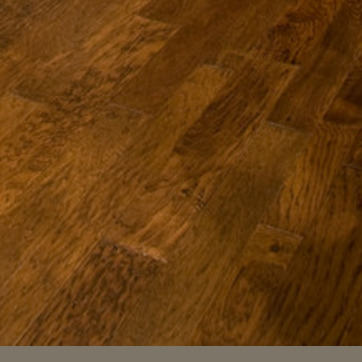
Material: wood